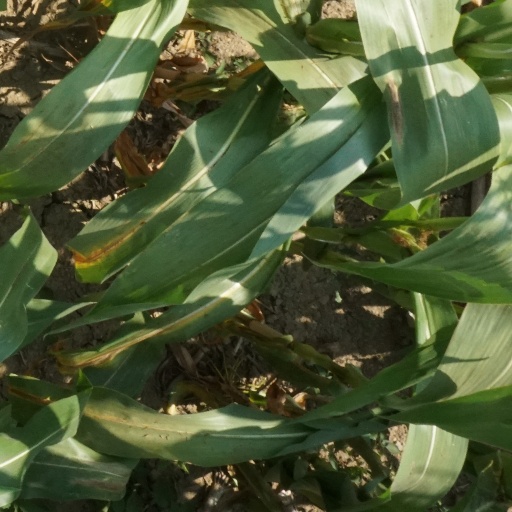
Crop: maize; corn